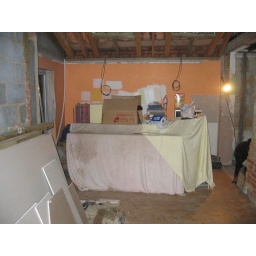
The kitchen extension viewed from the kitchen The roof beams are visible. I can't remember what was under the dust sheets